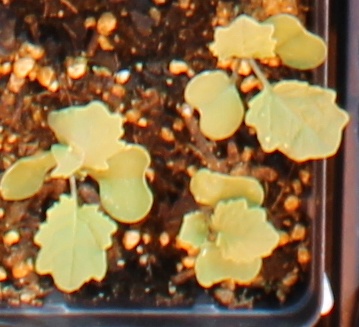
Label: Canola